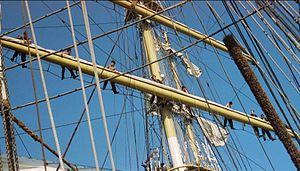
Un marchepied est un cordage ou câble tendu sous une vergue ou autre espar, et sur lequel se déplacent les marins pour travailler sur les voiles et dans le gréement.